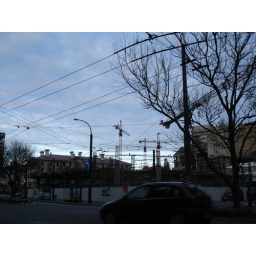
Supreme court has its first floor above the fence now.